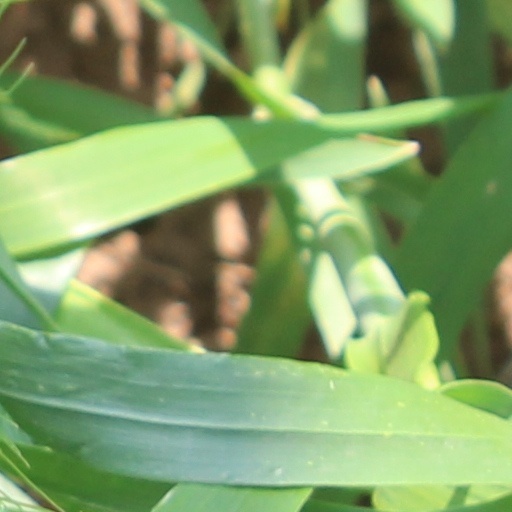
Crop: wheat